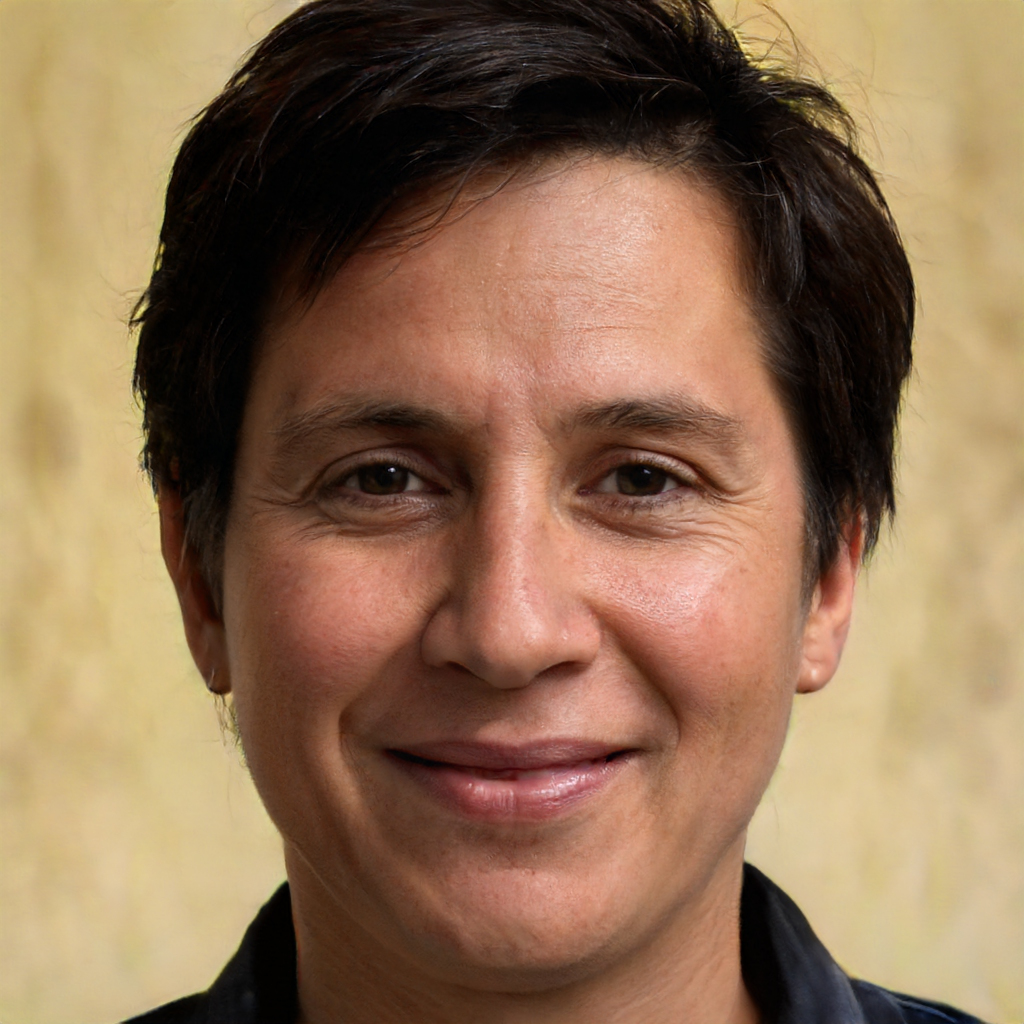
Label: Colored